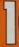
Number: 1